M. Night Shyamalan filmography

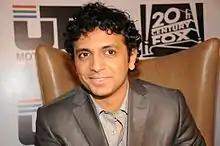
Shyamalan at a press conference for "The Happening" in 2008

Indian-American filmmaker M. Night Shyamalan wrote, directed, and starred in his first project, the independent film "Praying with Anger", while he was a student at New York University; inspired by his cultural upbringing, the movie was released in 1992 and earned him praise at film festivals. His next film, the comedy-drama "Wide Awake" about a grieving child struggling with his Catholic faith, was completed in 1995 but shelved by the studio Miramax until 1998. During this period, he did an uncredited rewrite of the script for the romantic-comedy "She's All That" that allegedly "got the movie green-lit" and co-wrote the live-action/animated film "Stuart Little" (both released in 1999). Also in 1999, he wrote and directed the supernatural drama "The Sixth Sense", starring Bruce Willis as a child psychologist whose patient claims he can see and talk to the dead. The three projects were commercially successful, with "The Sixth Sense" becoming the second-highest grossing film of the year and earning Shyamalan international attention and name recognition from critics and audiences and Academy Award nominations for Best Director and Best Original Screenplay.